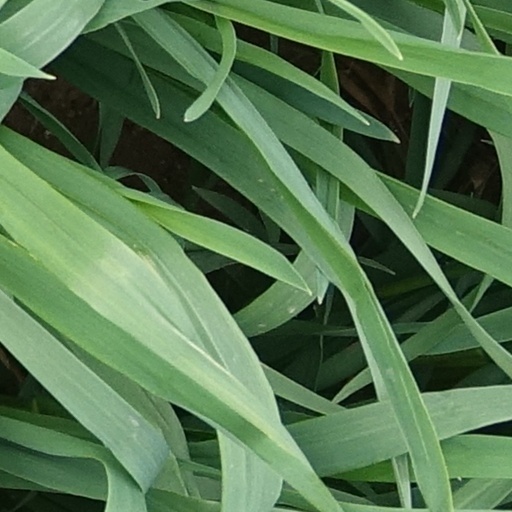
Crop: wheat